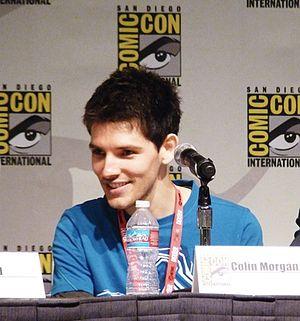
Merlin est une série télévisée britannique en 65 épisodes de 45 minutes créée par Julian Jones, Jake Michie, Johnny Capps et Julian Murphy, diffusée depuis le 20 septembre 2008 et terminée le 24 décembre 2012 sur BBC One.